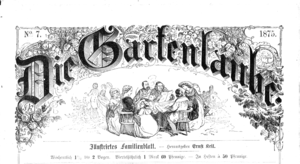
Die Gartenlaube
Titelside fra et nummer af Die Gartenlaube fra 1875
Die Gartenlaube var en tysk illustreret litterært ugeblad, stiftet 1853 af Ernst Keil. Oplaget var i 1903 på 350.000. Det sidste nummer udkom i 1944.